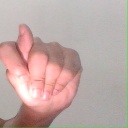
अक्षर: ट